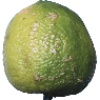
Label: limes